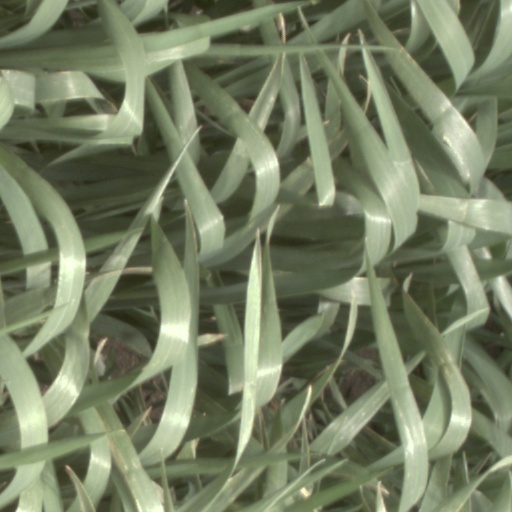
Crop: wheat